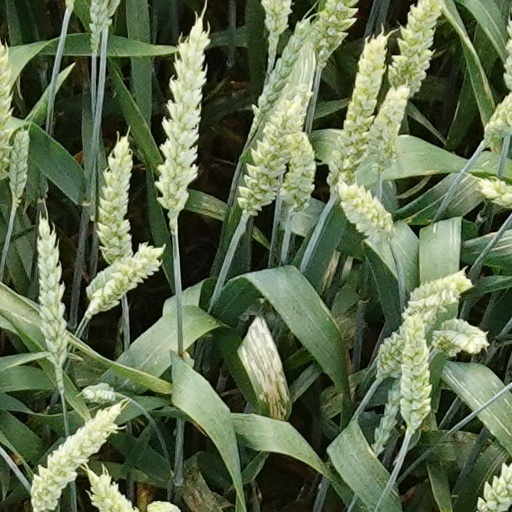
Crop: wheat